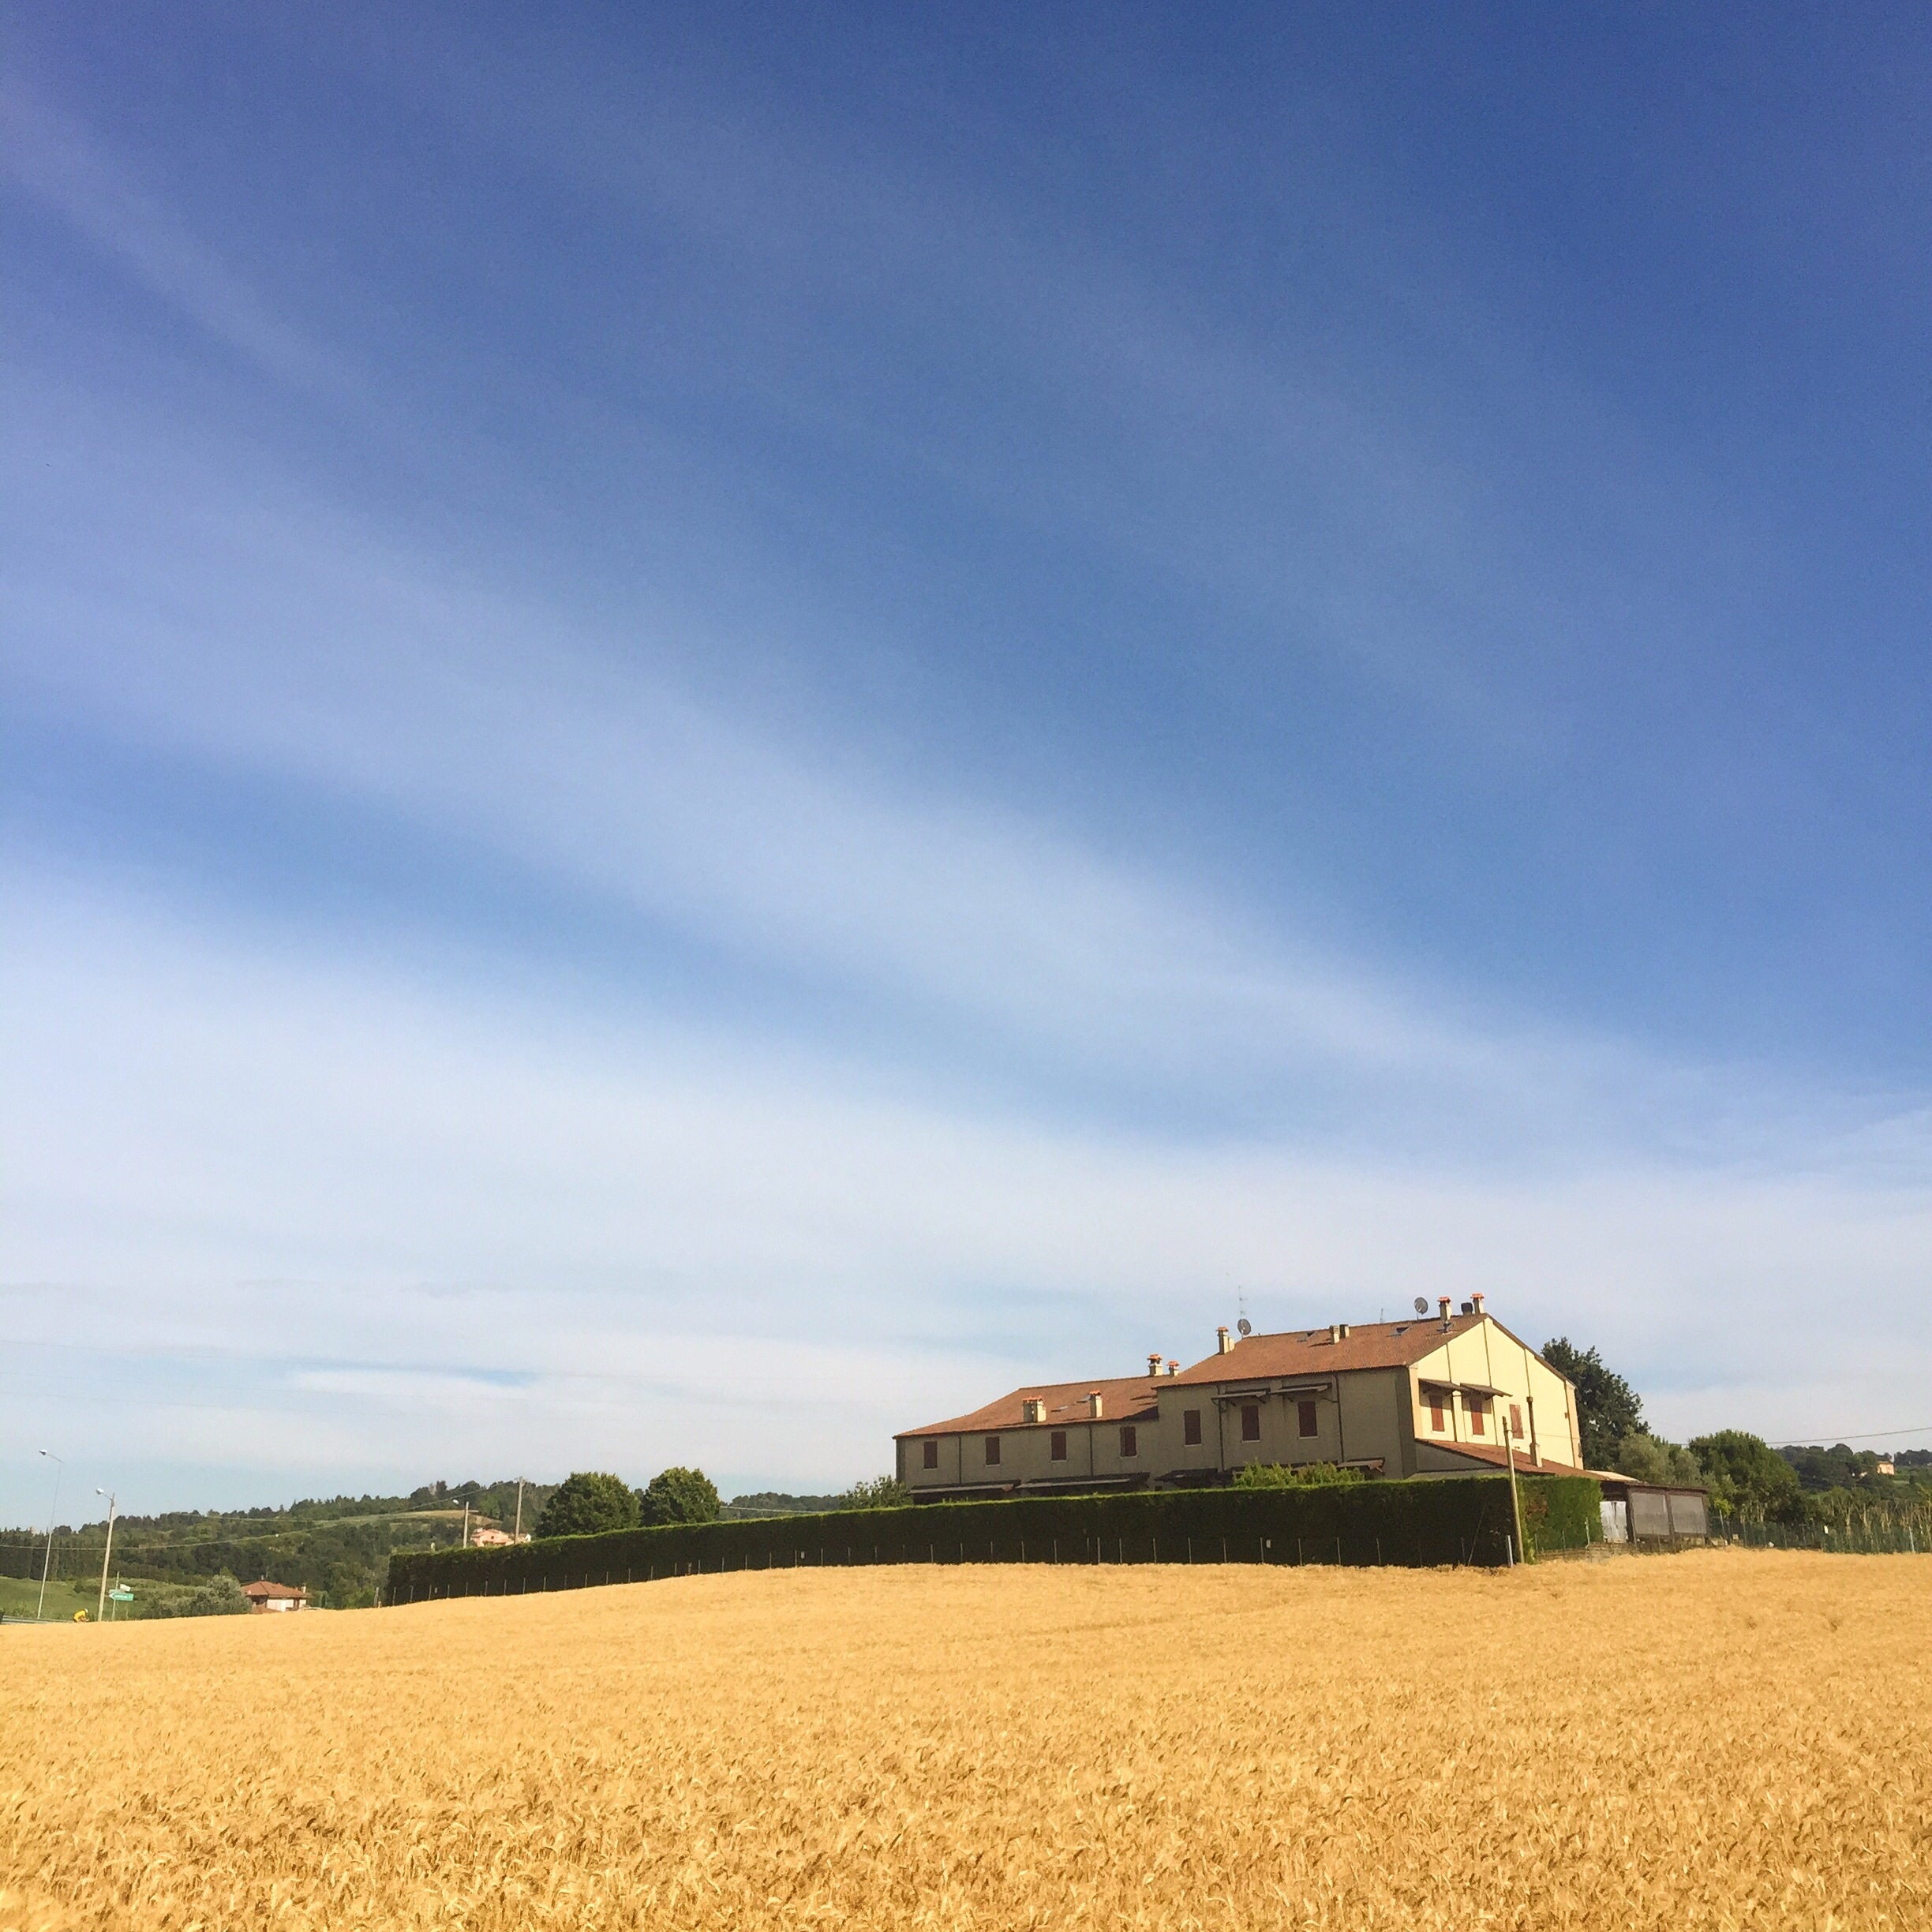
landscape, horizon, plant, sky, field, farm, wheat, prairie, house, summer, food, harvest, crop, agriculture, plain, grassland, rural area, grass family